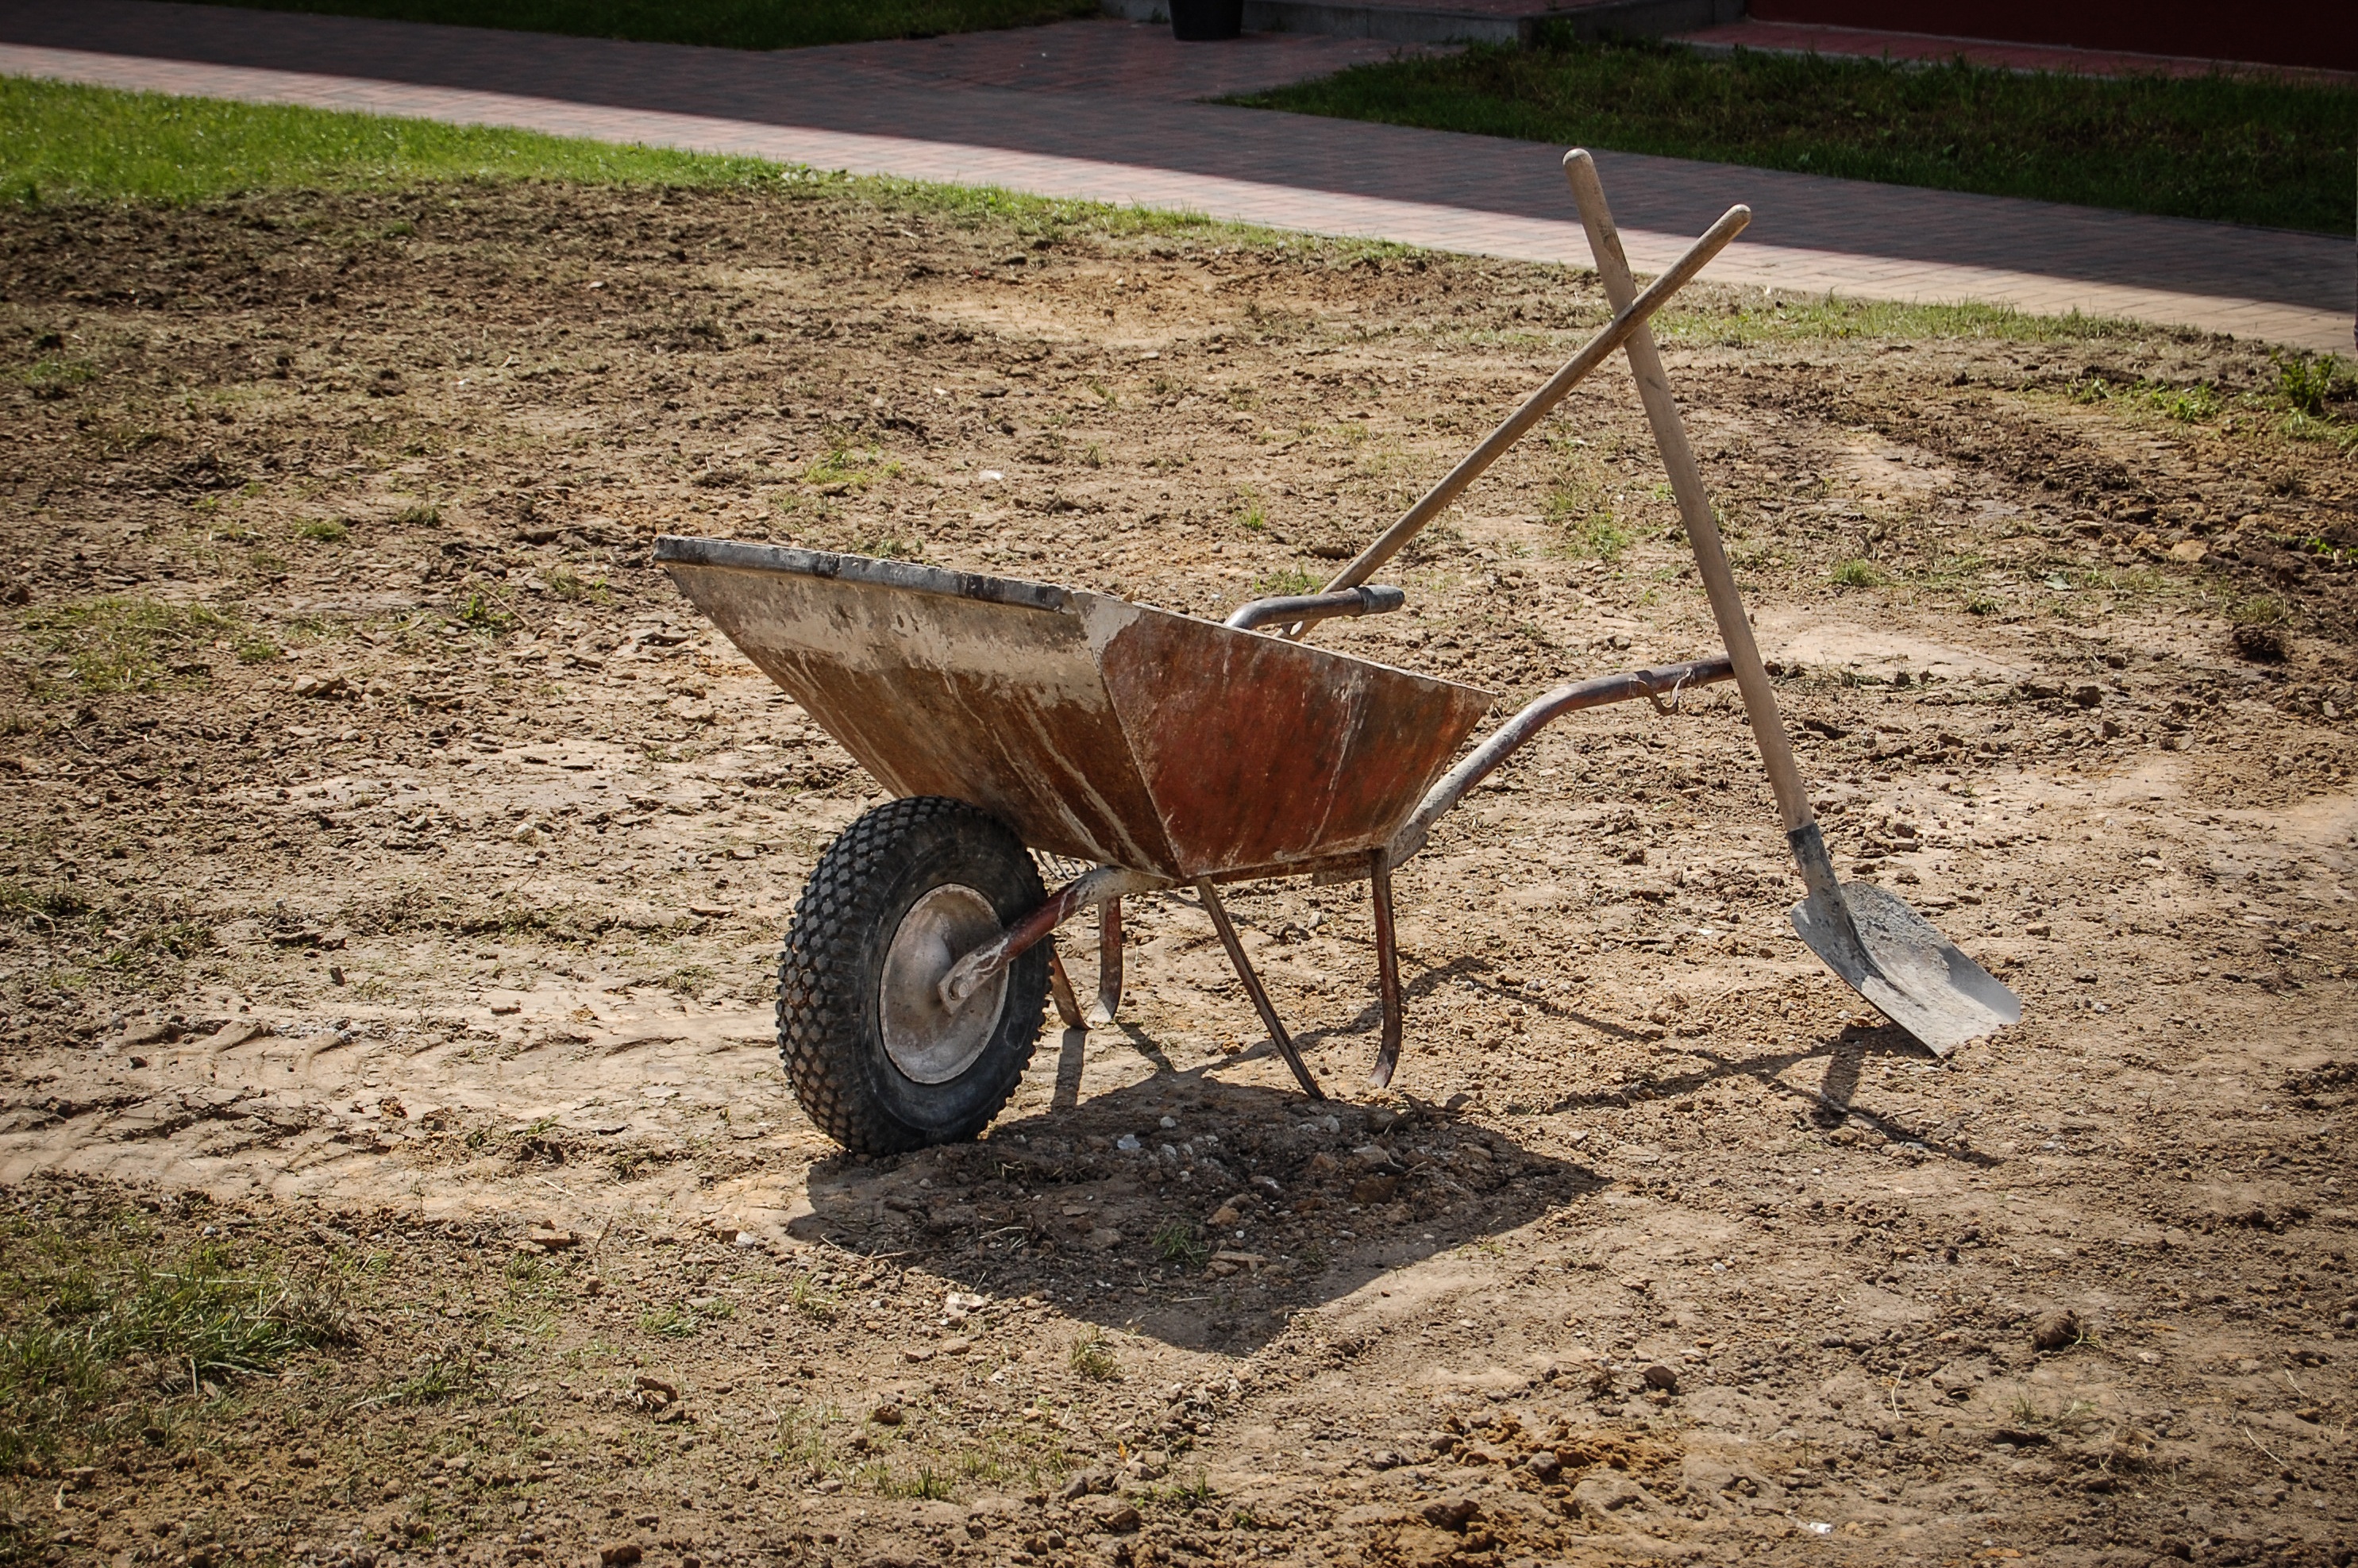
work, grass, lawn, wheel, cart, building, tool, construction, vehicle, soil, agriculture, barrow, robot, yard, shovel, plough, wheelbarrow, land vehicle